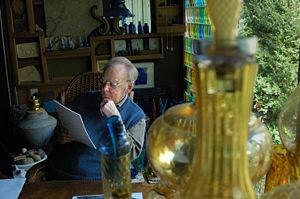
Louis Guillaume Le Roy, né le 31 octobre 1924 à Amsterdam, et mort le 15 juillet 2012, est un artiste néerlandais du paysage qui construit ce qu'il appelle ecokathedraal à Mildam aux Pays-Bas.